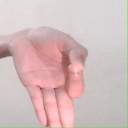
अक्षर: ज्ञ